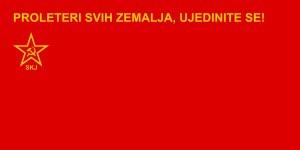
La Ligue des communistes de Yougoslavie, nom abrégé en LCY, ou SKJ est un ancien parti politique d'extrême gauche de Yougoslavie fondé en 1919. Il fut à l'origine de la création de la République fédérative socialiste de Yougoslavie en 1945. Parti unique de la République yougoslave, il est demeuré au pouvoir jusqu'à sa dissolution en 1990. La figure dominante de son histoire est Josip Broz dit « Tito ».
Le drapeau de la République fédérative socialiste de Yougoslavie est le drapeau qui a accompagné cet État depuis sa création jusqu'à sa disparition.